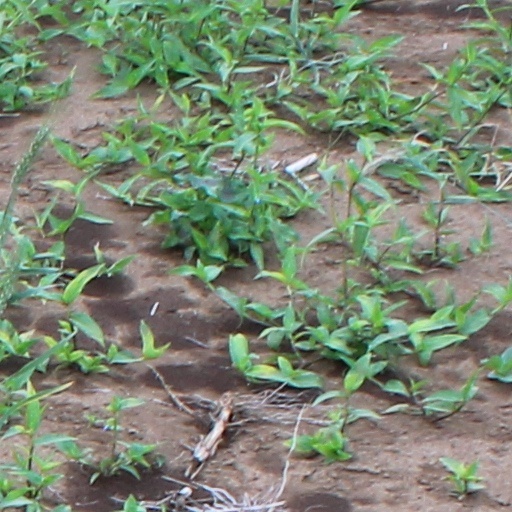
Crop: wheat